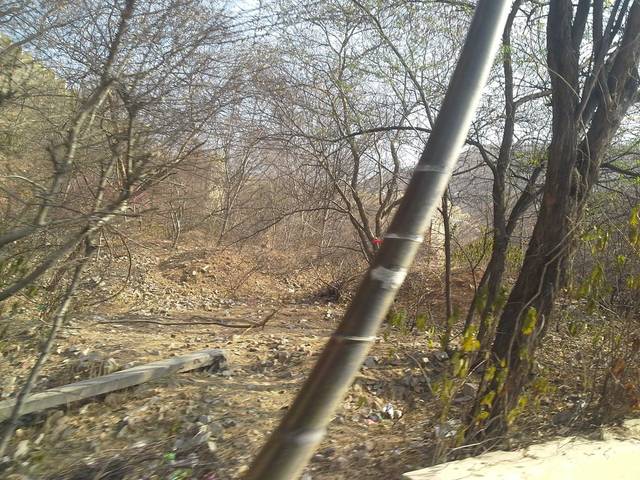
Region: India
Coordinates: 26.97, 75.85